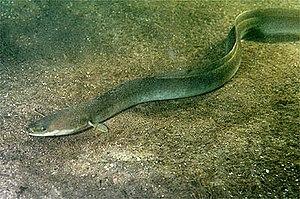
Les anguilles d'eau douce ou anguillidés forment une famille monotypique de poissons serpentiformes contenant uniquement le genre Anguilla. Leurs nageoires caudales, anales et dorsales sont continues. L'anguille d'eau douce est l'un des rares poissons à se reproduire dans l'océan et à passer sa vie d'adulte dans les lacs, cours d'eau et estuaires - un cycle de vie appelé catadromie. Les organes sexuels des anguilles d'eau douce ne se gonflent d'œufs et de spermatozoïdes qu'une fois que les adultes ont quitté les rivières pour gagner leurs aires de reproduction dans l'océan.
Le lac de Grand-Lieu est un lac situé en France, dans le département de la Loire-Atlantique. Situé au sud-ouest de Nantes, ainsi qu'à une dizaine de kilomètres au sud de la Loire, il s'étend en quasi-totalité sur le territoire de la commune de Saint-Philbert-de-Grand-Lieu.
Voici une liste des poissons marins présents dans l'océan Atlantique.
L’anguille d'Europe ou anguille commune est une espèce de poissons appartenant à la famille des Anguillidés.
L'Oued Isser, qui prend naissance dans la wilaya de Médéa, est la principale rivière, avec l'Oued Sébaou, qui parcourt la Basse Kabylie de Djurdjura après avoir traversé la wilaya de Bouira, puis se jette dans la Méditerranée près de la ville de Djinet, ville côtière de Basse Kabylie, rattachée à la wilaya de Boumerdès.
En français, le terme anguille est un nom vernaculaire ambigu désignant plusieurs espèces de poissons serpentiformes appartenant à des ordres différents. L'anguille d'Europe est l'anguille la plus connue.